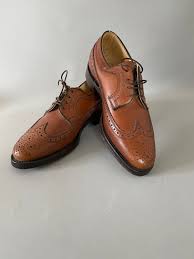
Label: Brogue